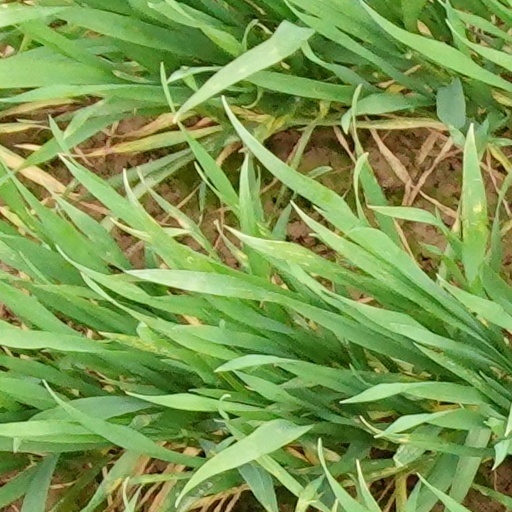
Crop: wheat